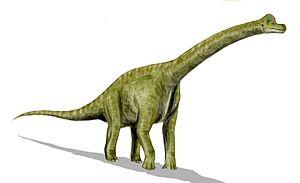
Jurassic Park, ou Le Parc jurassique au Québec et au Nouveau-Brunswick, est un film américain d'aventure et de science-fiction réalisé par Steven Spielberg, sorti en 1993. Il est adapté du roman du même nom de Michael Crichton paru en 1990.